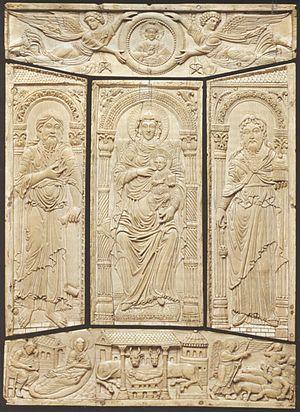
Dans le domaine de l'histoire de l'art, des collectionneurs d'art et de la sculpture, on appelle « ivoires » les sculptures ou petits objets réalisés en ivoire ou matériaux assimilés.